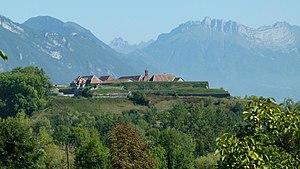
Fort Barraux
Cet article recense les monuments historiques de l'Isère, en France.
L'histoire du territoire actuellement occupé par le département de l’Isère en France est ancienne.
Le fort Barraux, situé sur la commune de Barraux en Isère, constitue l'un des plus anciens forts bastionnés des Alpes encore en l'état.